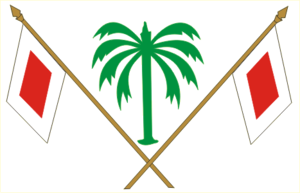
Sultan bin Mohammed al-Qasimi, né le 2 juillet 1939 à Charjah, est un homme d'État émirati, émir de Charjah et membre du Conseil suprême des Émirats arabes unis depuis 1972.